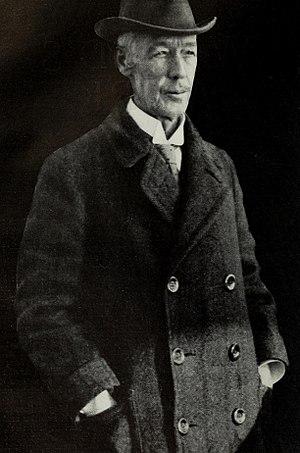
Sir William Willcocks était un ingénieur civil britannique à l'apogée de l'Empire Britannique. Il était ingénieur en irrigation, et il a proposé et construit le premier barrage d'Assouan, d'une taille qui n'avait jamais été tentée auparavant. Plus tard, il a réalisé d'autres grands projets d'irrigation en Afrique du Sud et dans les régions arabes de l'Empire Ottoman à l'époque de son déclin.